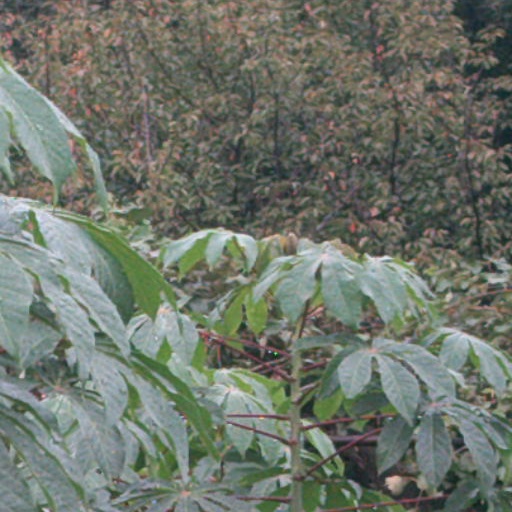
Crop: cassava